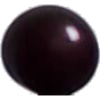
Label: Cherry Wax Black 1